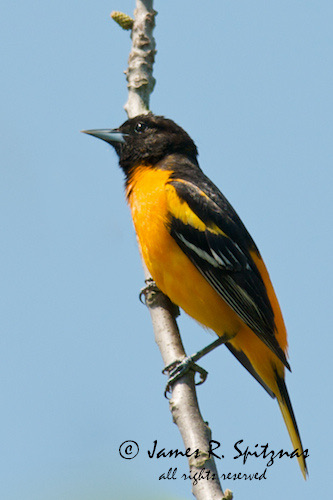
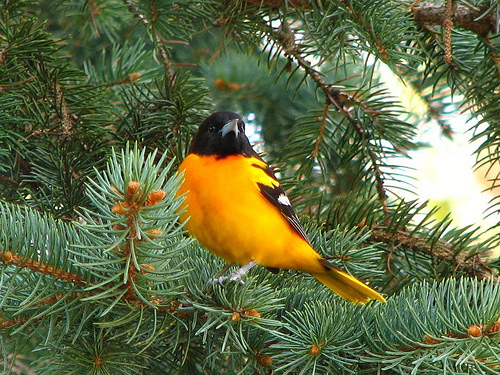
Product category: misc
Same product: yes